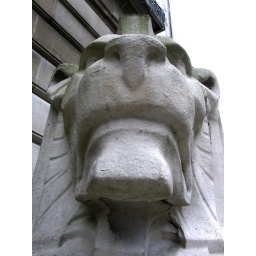
It looks black and white but it was actually shot in color and I didn't even change a thing here.